Crop (anatomy)

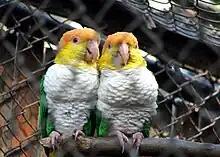
Two white-bellied parrots with bulging crops after feeding.

The crop (also the croup, the craw, the ingluvies, and the sublingual pouch) is a thin-walled, expanded portion of the alimentary tract, which is used for the storage of food before digestion. The crop is an anatomical structure in vertebrate animals, such as birds, and invertebrate animals, such as gastropods (snails and slugs), earthworms, leeches, and insects.